G. C. Cayley

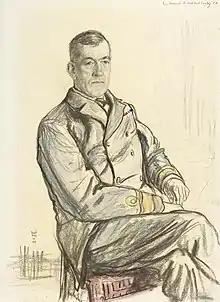
Rear-Admiral G. C. Cayley, sketched in 1917, by Francis Dodd.

Admiral George Cuthbert Cayley, (30 August 1866 – 21 December 1944) was a British senior Royal Navy and Royal Air Force officer.